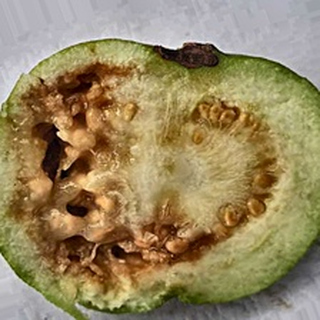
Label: guava_fruit_fly